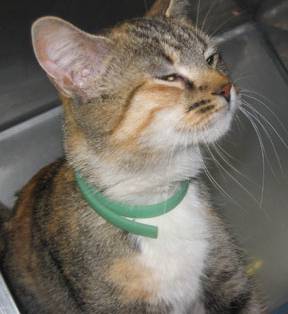
Label: cat